Maliki school

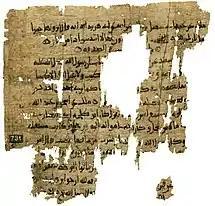
Earliest manuscript of Malik's "Muwatta", dated to his lifetime

Although Al-Andalus was eventually lost, the Maliki has been able to retain its dominance throughout North and West Africa to this day. Additionally, the school has traditionally gained a reputation for being the preferred school in the small Arab States of the Persian Gulf (Bahrain, Kuwait and Qatar). While the majority of the United Arab Emirates and Saudi Arabia follows Hanbali laws, the country's Eastern Province has been known as a Maliki stronghold for centuries.